Wastewater surveillance

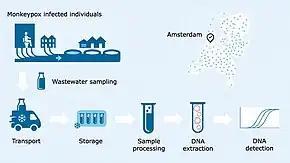
Wastewater sampling flowchart

Wastewater surveillance is the process of monitoring wastewater for contaminants. Amongst other uses, it can be used for biosurveillance, to detect the presence of pathogens in local populations, and to detect the presence of psychoactive drugs.